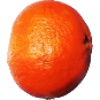
Label: clementine